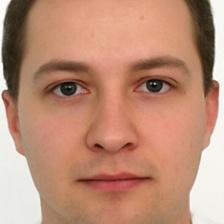
Label: faces